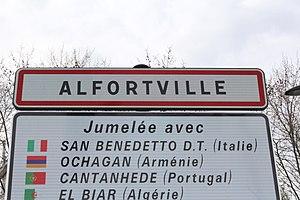
Panneau d'entrée dans Alfortville.
Alfortville est une commune française située à 3 km au sud-est de Paris, dans le département du Val-de-Marne en région Île-de-France.